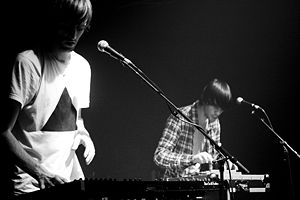
Cut Copy
Cut Copy, 2008
Cut Copy er en Electro-pop gruppe fra Australien. Deres debutalbum "In Ghost Colours" udkom i 2008.